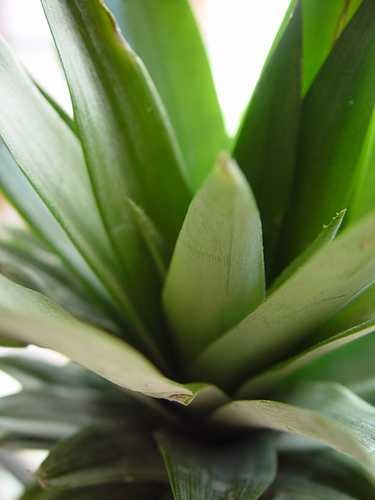
Label: Pineapple